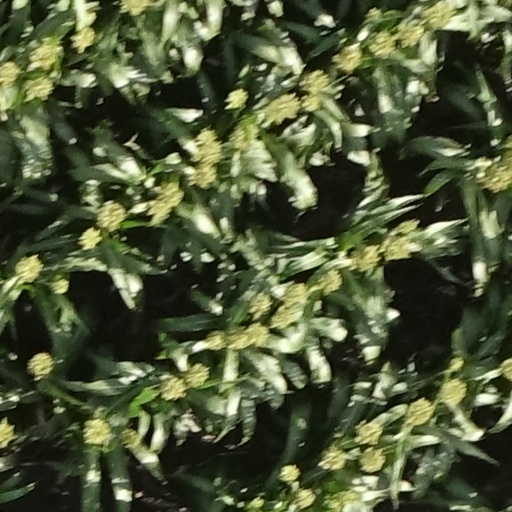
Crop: sorghum